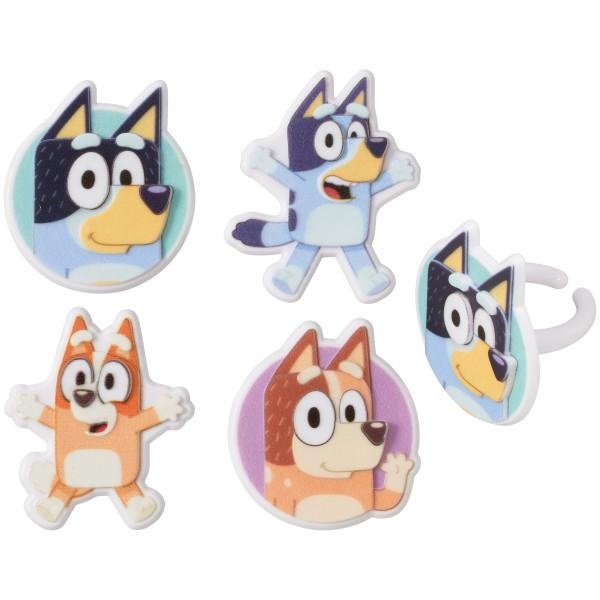
Bluey So Much Fun Cupcake Rings. 6 pack
Bluey, Bingo, Bandit and Chilli Rings, so much fun! Dimensions: CHILLI AND BANDIT ROUND RINGS: 1.55 x 1.4 x 0.85 inches BLUEY AND BINGO RINGS: 1.75 x 1.4 x 0.85 inches © Ludo Studio
Brand: Decopac
Category: Home & Garden > Kitchen & Dining > Tableware > Serveware Accessories